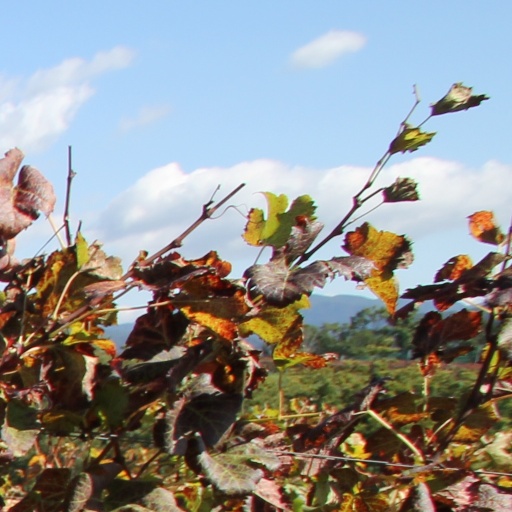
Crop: grape